Stéphane Dion

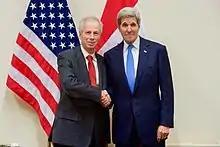
Stéphane Dion with U.S. Secretary of State John Kerry in Brussels, Belgium, 1 December 2015

Ignatieff appointed a smaller shadow cabinet after being named interim leader and did not give Dion a critical role within it. Over the course of Ignatieff's time as leader Dion stayed out of the limelight, working quietly in his riding and expressing his views privately to Ignatieff.